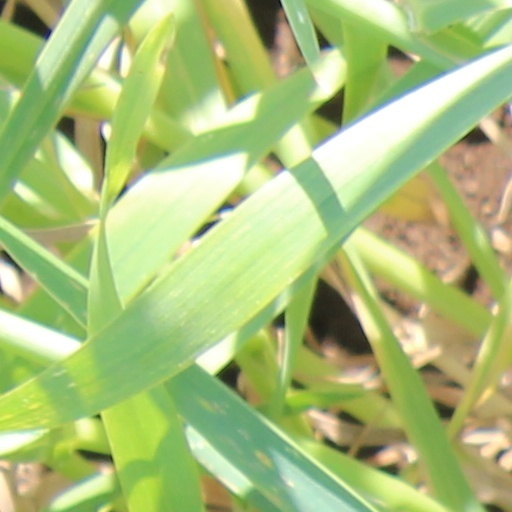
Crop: wheat